Subaru Legacy (fifth generation)

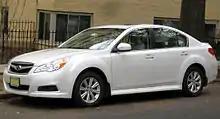
2010-2012 Subaru Legacy sedan

The manual parking brake handle located between the front passenger seats has been replaced with an electric parking brake switch installed on the dashboard next to the driver's door. The term "Hill Holder" has returned but is now integrated with the electric parking brake. VDC is now standard on all models currently offered internationally. The vehicle has also added safety technologies such as Electronic Stability Control, Brake Assist, and Electronic Brakeforce Distribution to the list of standard features. The external "Limited" badge, introduced in 1998, has been retired on North American vehicles, and if the vehicle has the 3.6 L six cylinder engine, the rear of the vehicle has a "3.6R" badge applied on the bottom right side. If the vehicle has the diesel engine, a badge that says "Boxer Diesel" is installed on the middle right rear side of the vehicle. Gasoline turbocharged vehicles can be visually identified with a front hood (bonnet) installed air scoop and symmetrical dual exhaust pipes below the rear bumper.